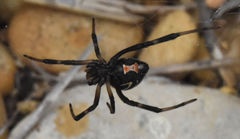
Species: Lactrodectus_hesperus